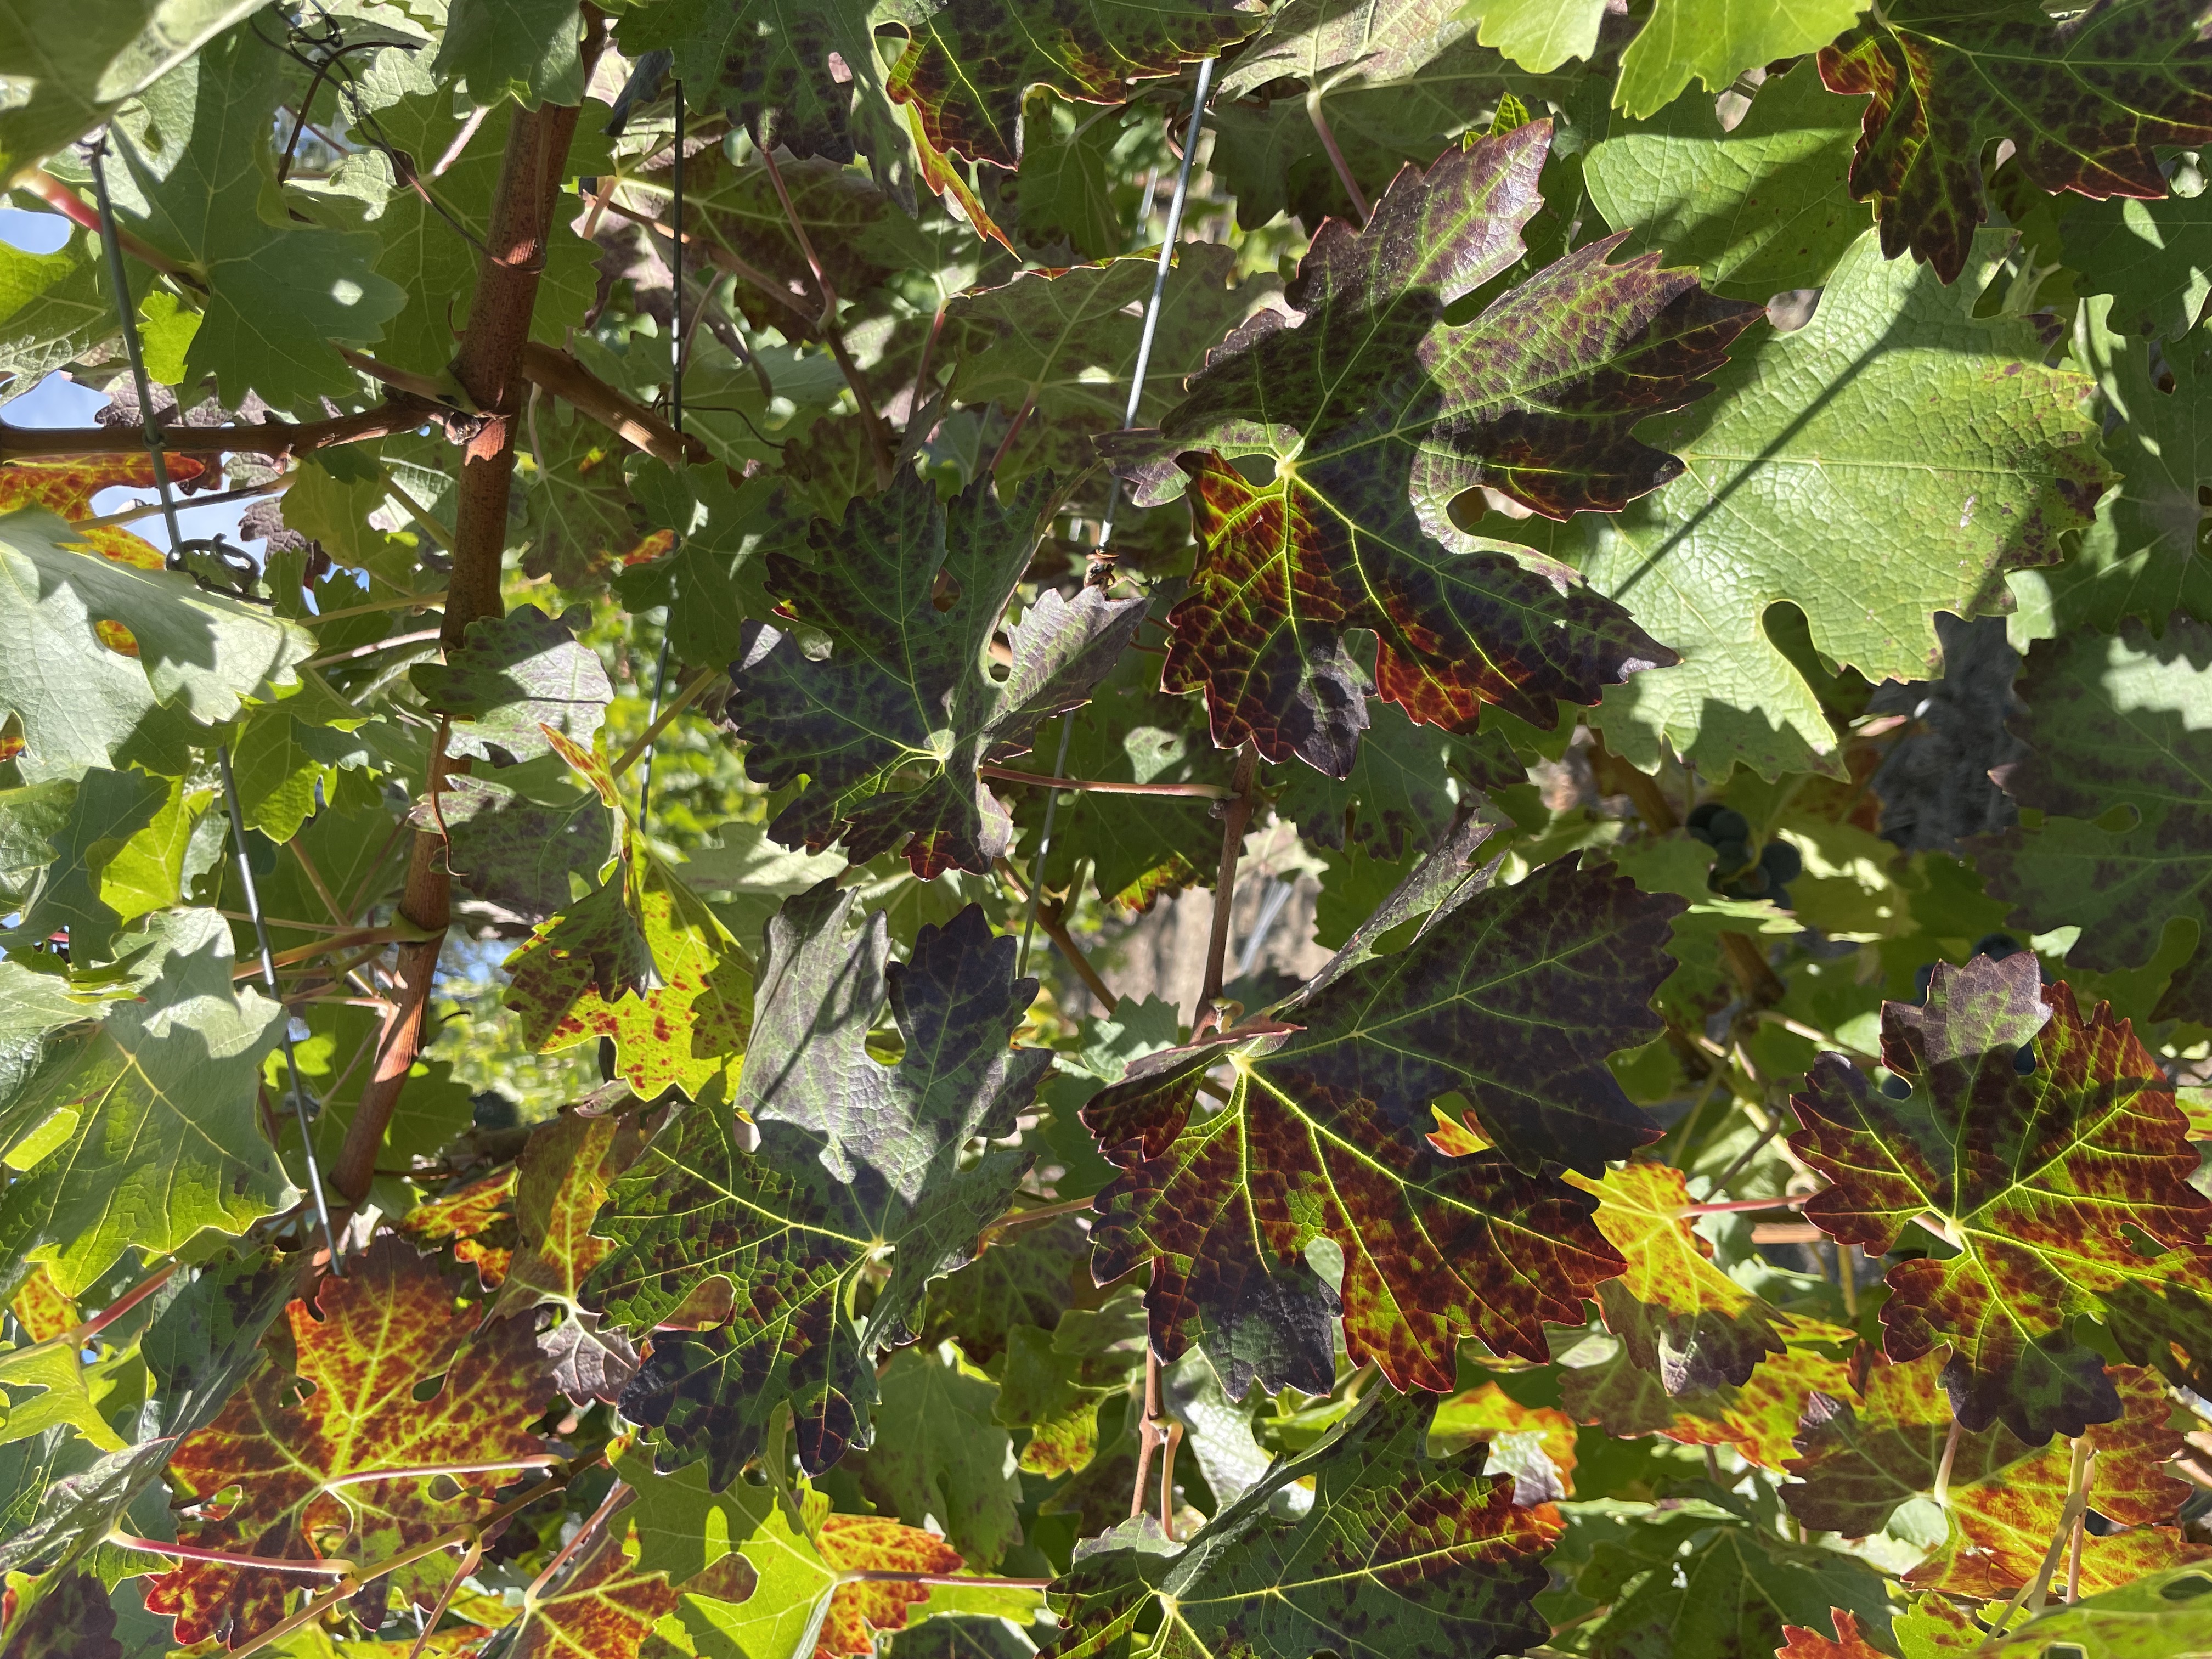
Label: Leafroll 3